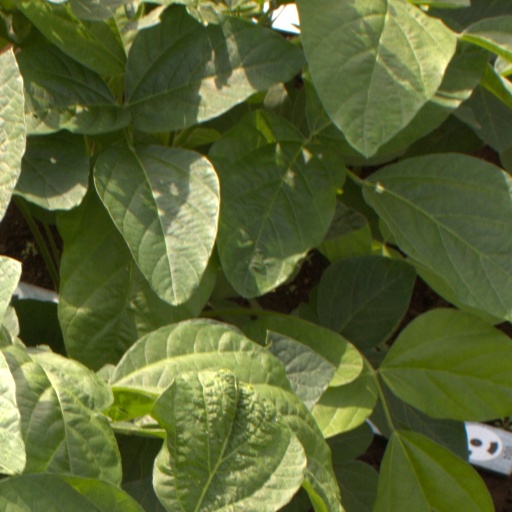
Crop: soybean